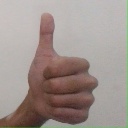
अक्षर: थ